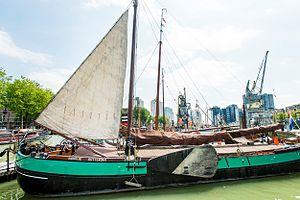
Une aile de dérive est une forme de quille pivotante disposée latéralement sur un voilier, par paire, utilisées comme dérive pour stabiliser et réduire la dérive latérale. Cette conception se rencontre sur certains bateaux fluviaux à fond plat, ou mixte fluviaux et marin leur permettant d'évoluer dans des eaux peu-profondes ainsi que dans des eaux agités ou par fort vent ou courant latéral.
Cette page liste des types de bateaux avec un classement par ordre alphabétique. Dans la mesure du possible, les éléments sont illustrés avec une image représentative. Par ailleurs, les bateaux n'ayant pas encore d'article sur l'encyclopédie sont décrits succinctement. Les navires individuels sont classés dans la catégorie Nom de bateau.
Un Aak désigne plusieurs types de bateaux fluviaux à voiles utilisés ou ayant été utilisés dans le cours inférieur du Rhin aux Pays-Bas.